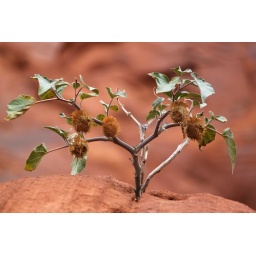
A small plant coming through a rock in Monument Valley